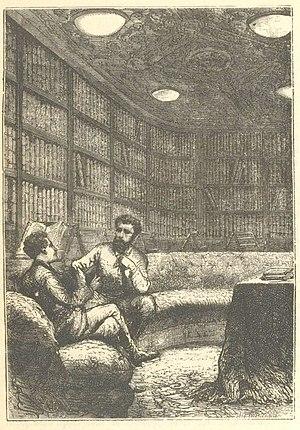
Le Nautilus est le sous-marin de fiction imaginé par Jules Verne pour son roman Vingt Mille Lieues sous les mers. Le capitaine Nemo est son commandant.